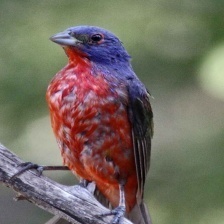
Species: PAINTED BUNTING
Scientific name: PASSERINA CIRIS
ImageNet parent category: indigo_bunting